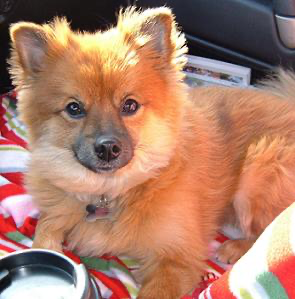
Animal: dog
Breed: pomeranian